Tai Nuea language

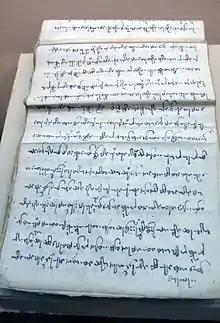
Buddhist scriptures in Tai Nuea

Tai Nuea or Tai Nüa ((Mangshi) or , (Menglian)), also called Dehong Tai and Chinese Shan, is one of the languages spoken by the Dai people in China, especially in the Dehong Dai and Jingpo Autonomous Prefecture in the southwest of Yunnan Province. It is closely related to the other Tai languages and could be considered a dialect of Shan. It should not be confused with Tai Lü (Xishuangbanna Dai).